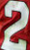
Number: 2